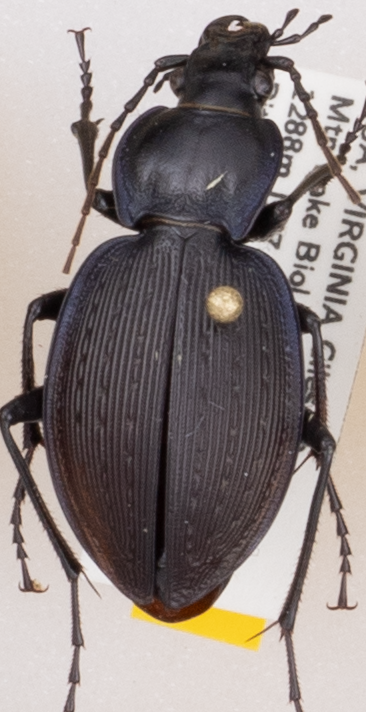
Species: Carabus goryi
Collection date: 2018-04-24
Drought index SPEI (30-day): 0.886
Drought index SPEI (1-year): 0.63
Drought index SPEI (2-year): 0.51